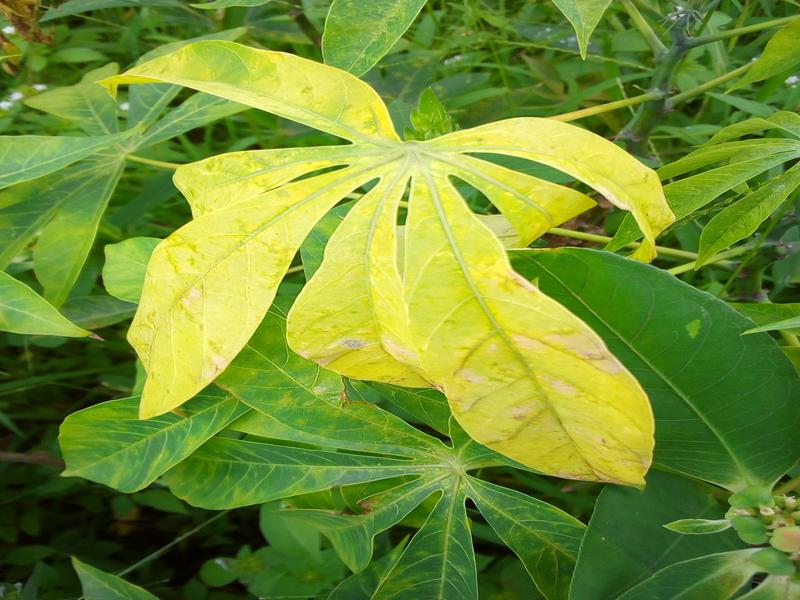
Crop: cassava
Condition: brown_streak_disease